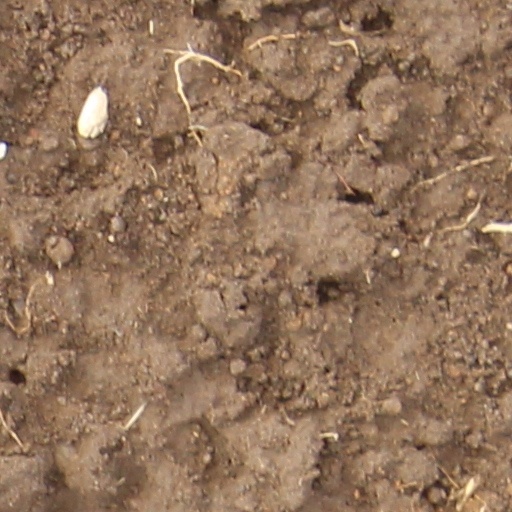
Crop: wheat